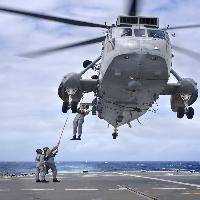
Weather: cloudy or overcast